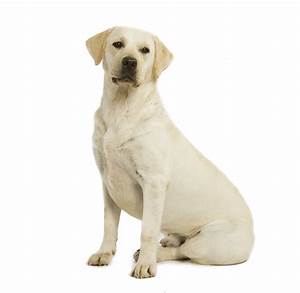
Label: cane